British Aircraft Manufacturing

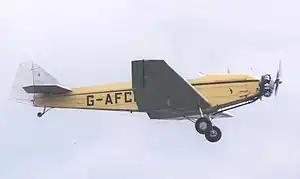
1937-built Pobjoy-engined BA Swallow 2 G-AFCL displaying at Kemble, Glos, in May 2003

The prototype of the licensed version, known as the B.K. Swallow, first flew in November 1933. The company's first aircraft design was the B.K. Eagle a single-engine cabin monoplane, although similar to the Klemm L.32 was designed by G.H. Handasyde.